Flying Fox, Queensland

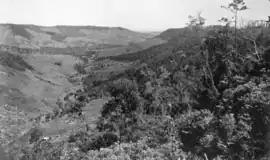
Looking across Flying Fox towards Cainbable and Tamborine, 1933

Flying Fox is a rural locality in the Scenic Rim Region, Queensland, Australia. In the , Flying Fox had a population of 61 people.